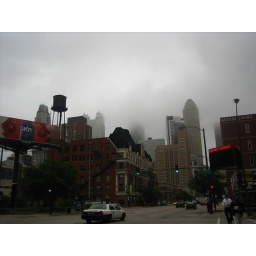
Cool low cloud floats by the Hancock and obscures it, but not hte building next to it. Neat.